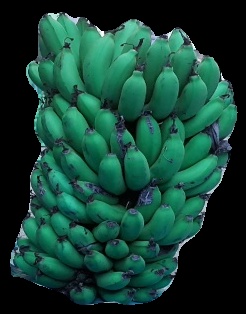
Variety: pachbale
Grade: grade2